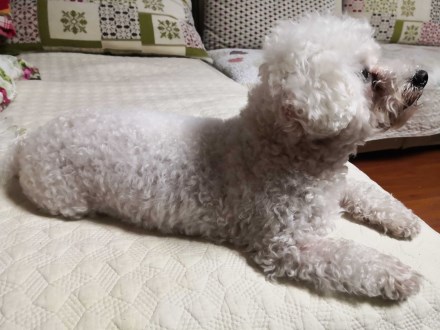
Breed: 3083-n000117-Bichon_Frise